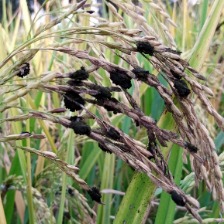
Nhãn: Bệnh Than Vàng ( False Smut )